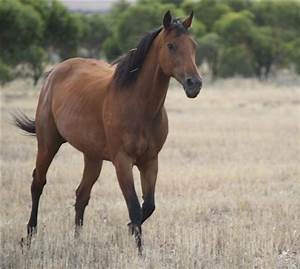
Label: cavallo